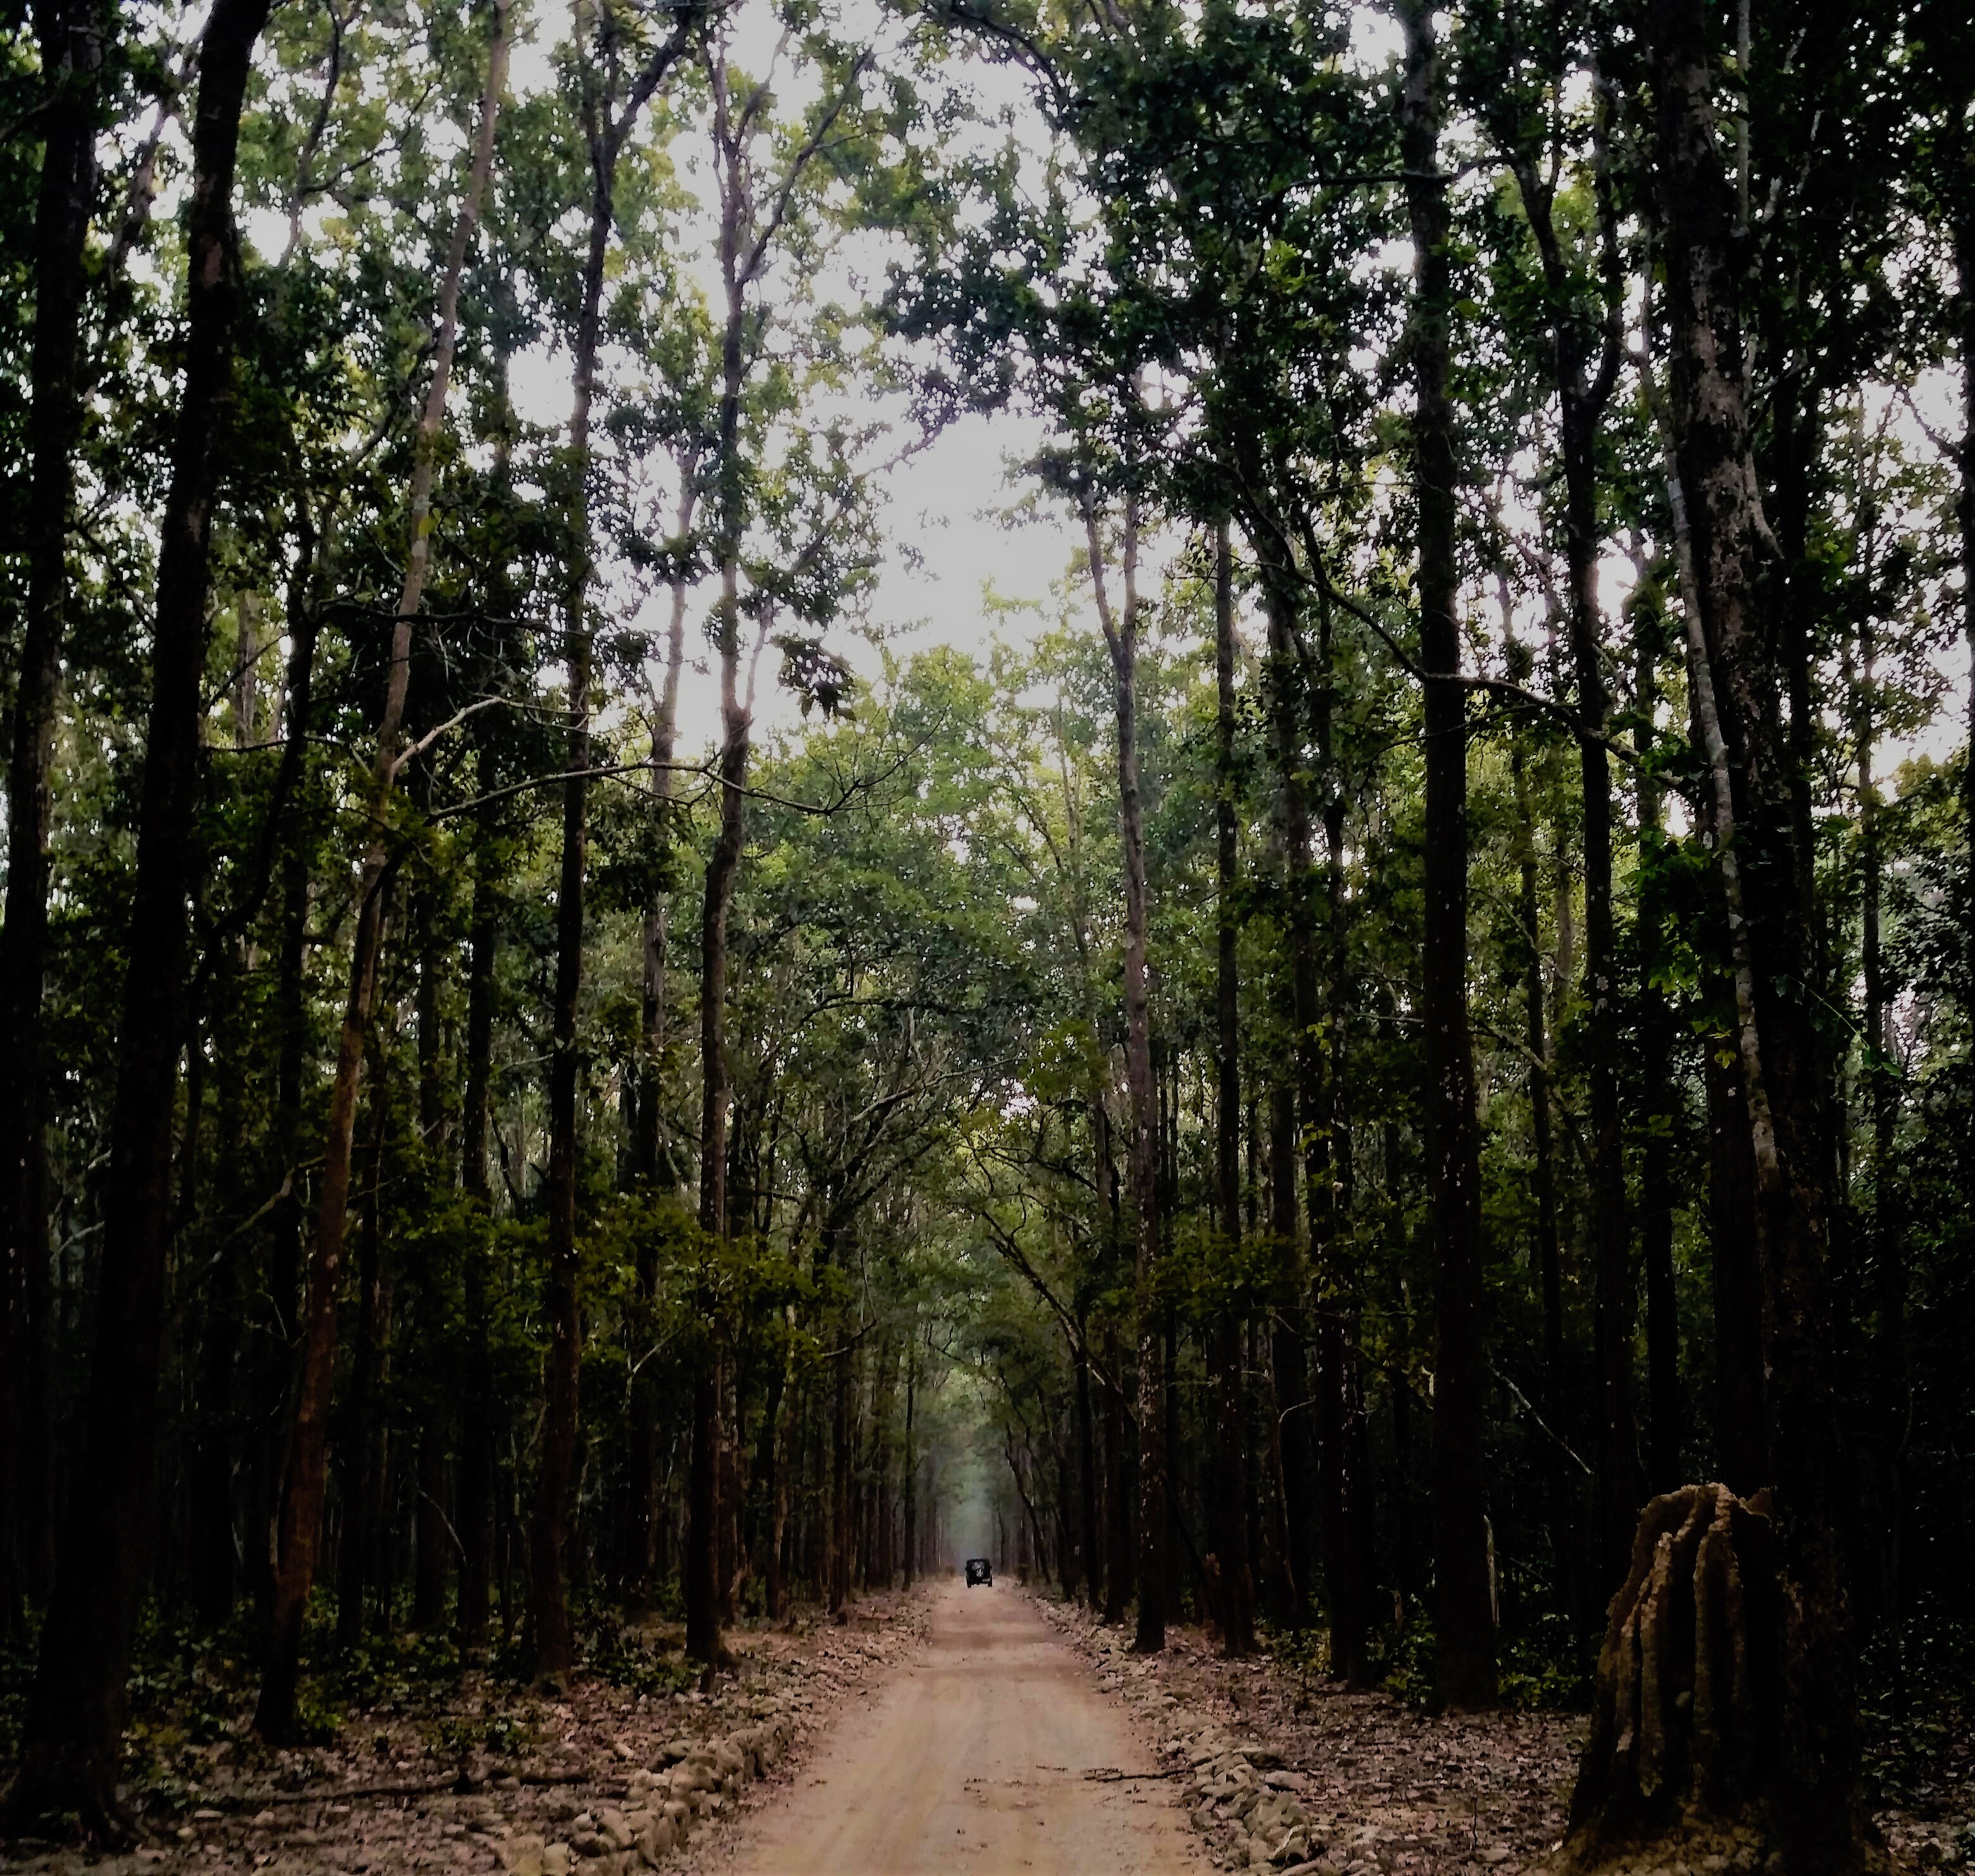
tree, forest, natural environment, nature, natural landscape, woodland, vegetation, tropical and subtropical coniferous forests, nature reserve, jungle, old growth forest, biome, trail, woody plant, atmospheric phenomenon, dirt road, plant, wilderness, spruce fir forest, grove, temperate broadleaf and mixed forest, valdivian temperate rain forest, road, Northern hardwood forest, path, thoroughfare, rainforest, temperate coniferous forest, sunlight, infrastructure, plant community, state park, branch, trunk, landscape, wildlife, deciduous, national park